Patrice Roberts

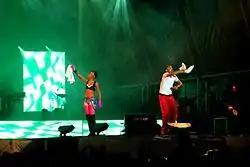
"Patrice Roberts" (left) and Machel Montano (right) perform at UWI Splash in Chaguaramas, Trinidad.

In her early career, Roberts first won the 1995 Sangre Grande Junior Calypso Monarch competition. In 2000, she became a top finalist in the competition, marking her ascent in the calypso arena. In the year 2001, she became the National Soca Monarch, the National Library Calypso Monarch and the National Junior Calypso Monarch. She again won the National Junior Calypso Monarch in 2002. Other achievements include Toco Personality Winner 2000 and U.N.D.P. second-runner up 2001.